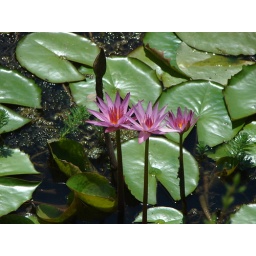
Water plants in flower